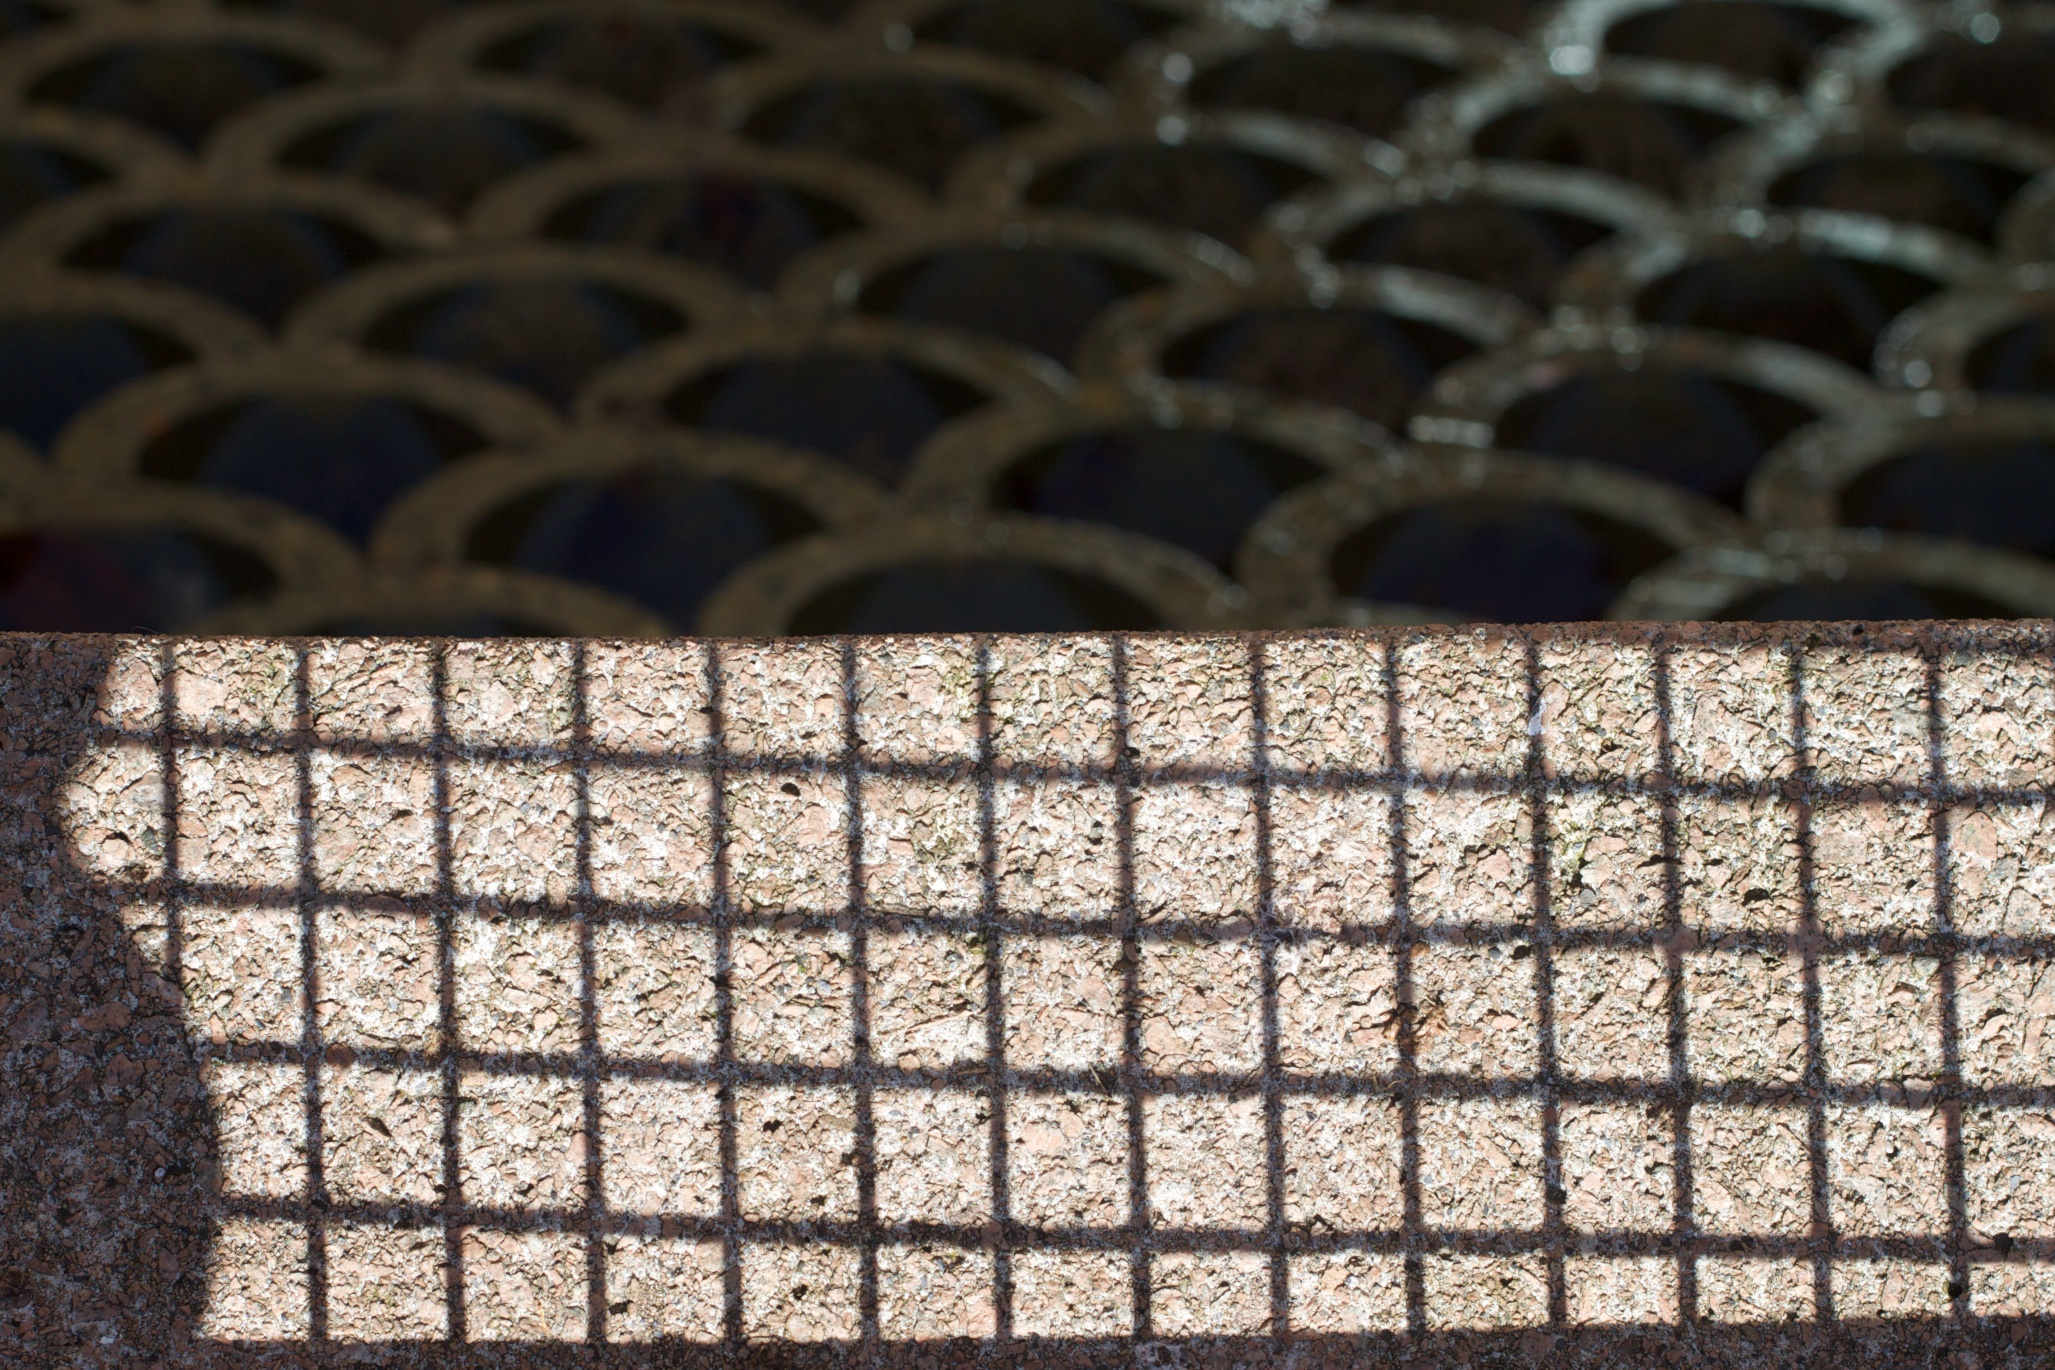
chain, art, mesh, flooring, fashion accessory